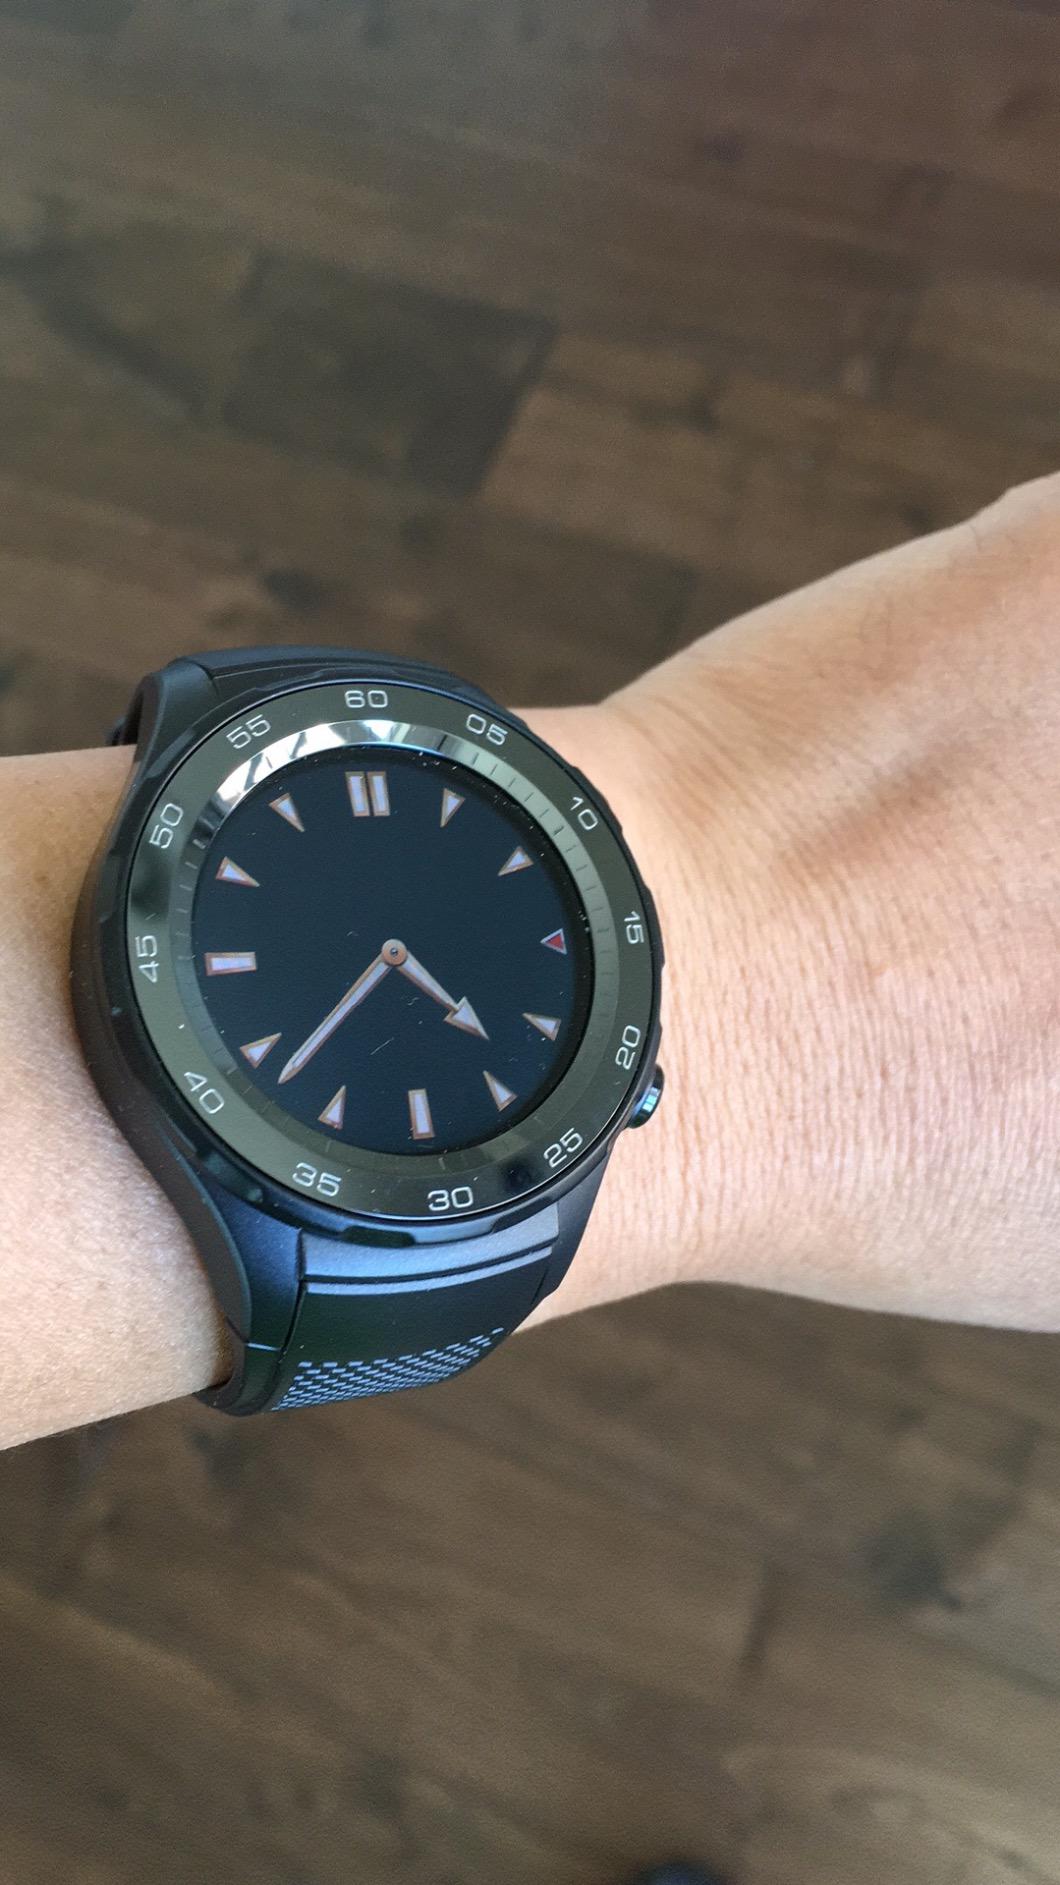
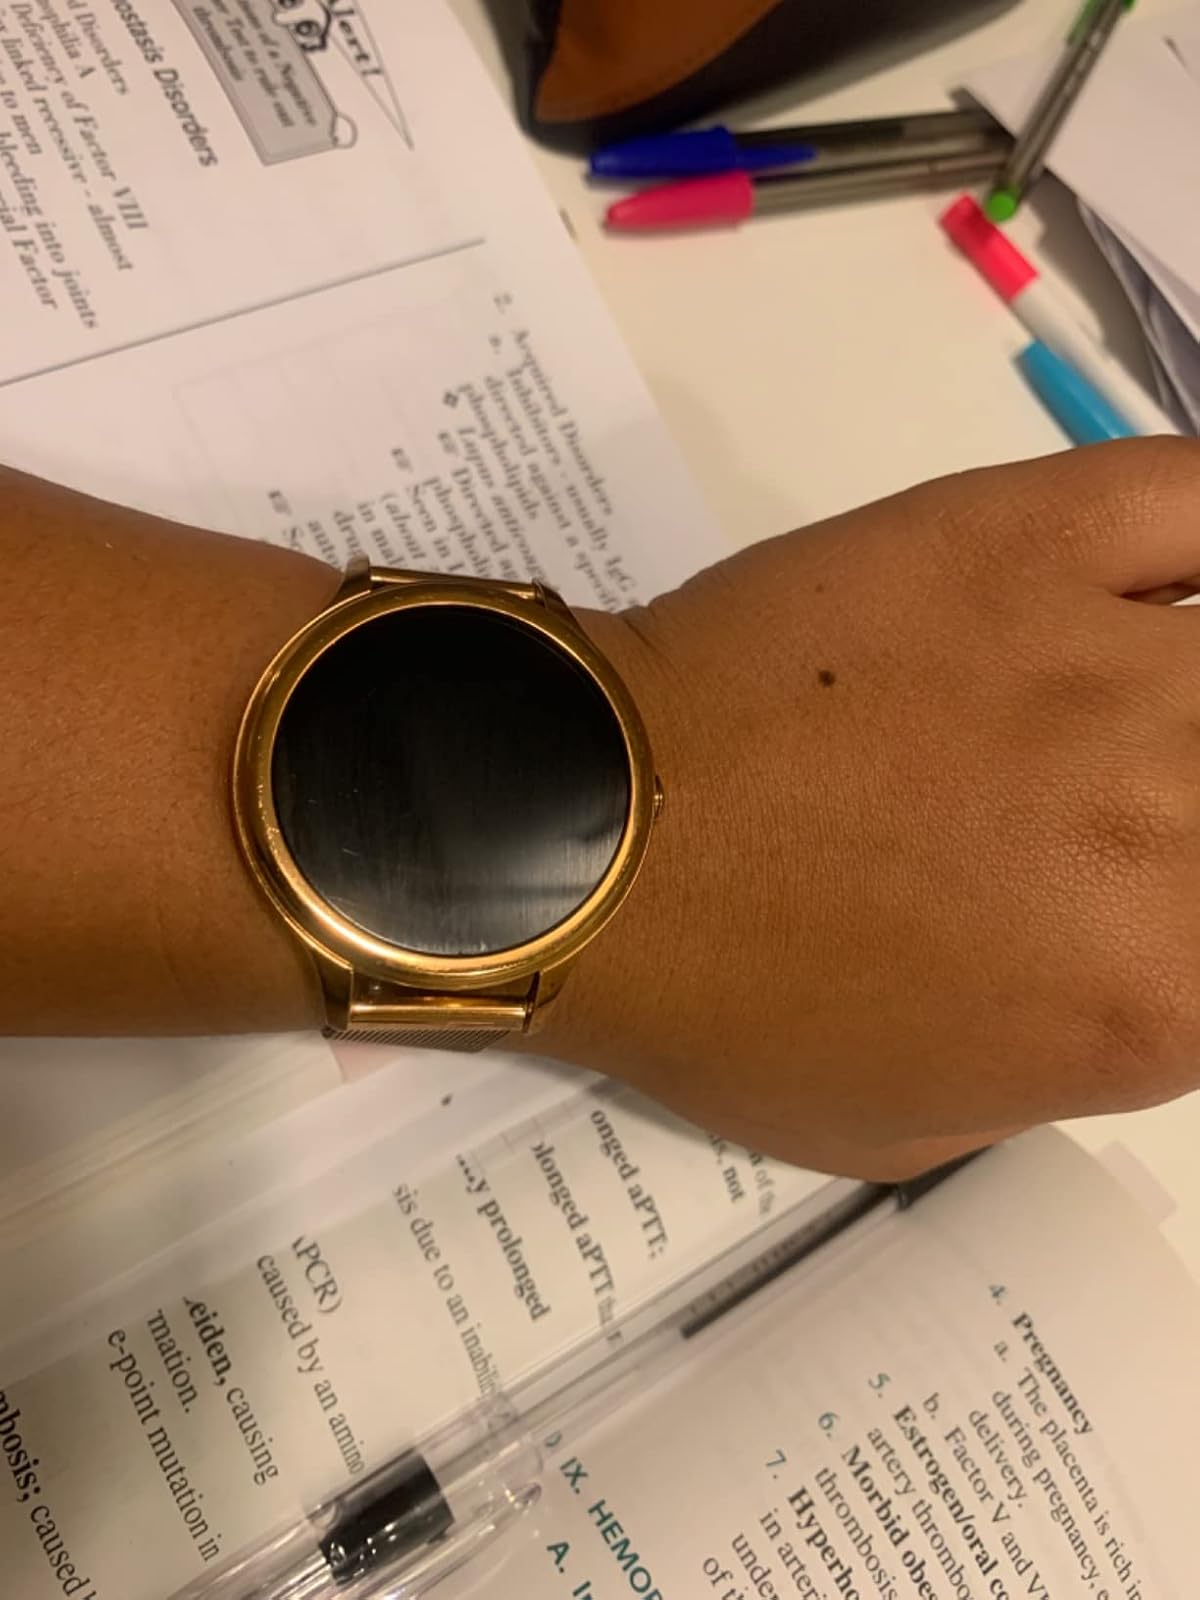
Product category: smartwatch
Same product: no